Jean-Baptiste Veyren

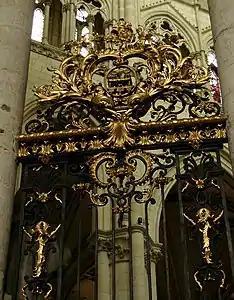
Chancel rail inside the Amiens Cathedral, designed by Veyren.

He designed ironworks for the Valloires Abbey in Argoules, Somme. He also designed the chancel rail inside the Amiens Cathedral.